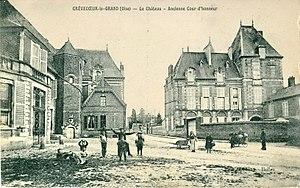
Crèvecœur-le-Grand est une commune française située dans le département de l'Oise et la région Hauts-de-France. Elle est jumelée à la ville allemande Obrigheim.